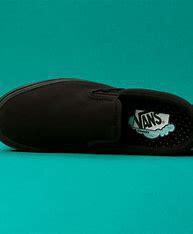
Brand: Vans
Model: Comfycush Slip On